Arthur Joseph Sulley

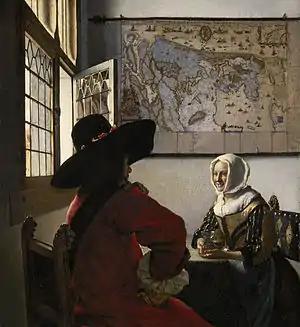
Johannes Vermeer, "Officer and Laughing Girl" (1657), now at The Frick Collection, New York.

Sulley made history in the same year, 1911, by selling Rembrandt’s "The Mill", which the Berlin art luminary and museum director Wilhelm von Bode, called “the greatest picture in the world,” to Peter Widener for £100,000. This painting, which Sulley had taken from Henry Petty-Fitzmaurice, Marquis of Lansdowne for Widener to buy, set a record price for a painting.